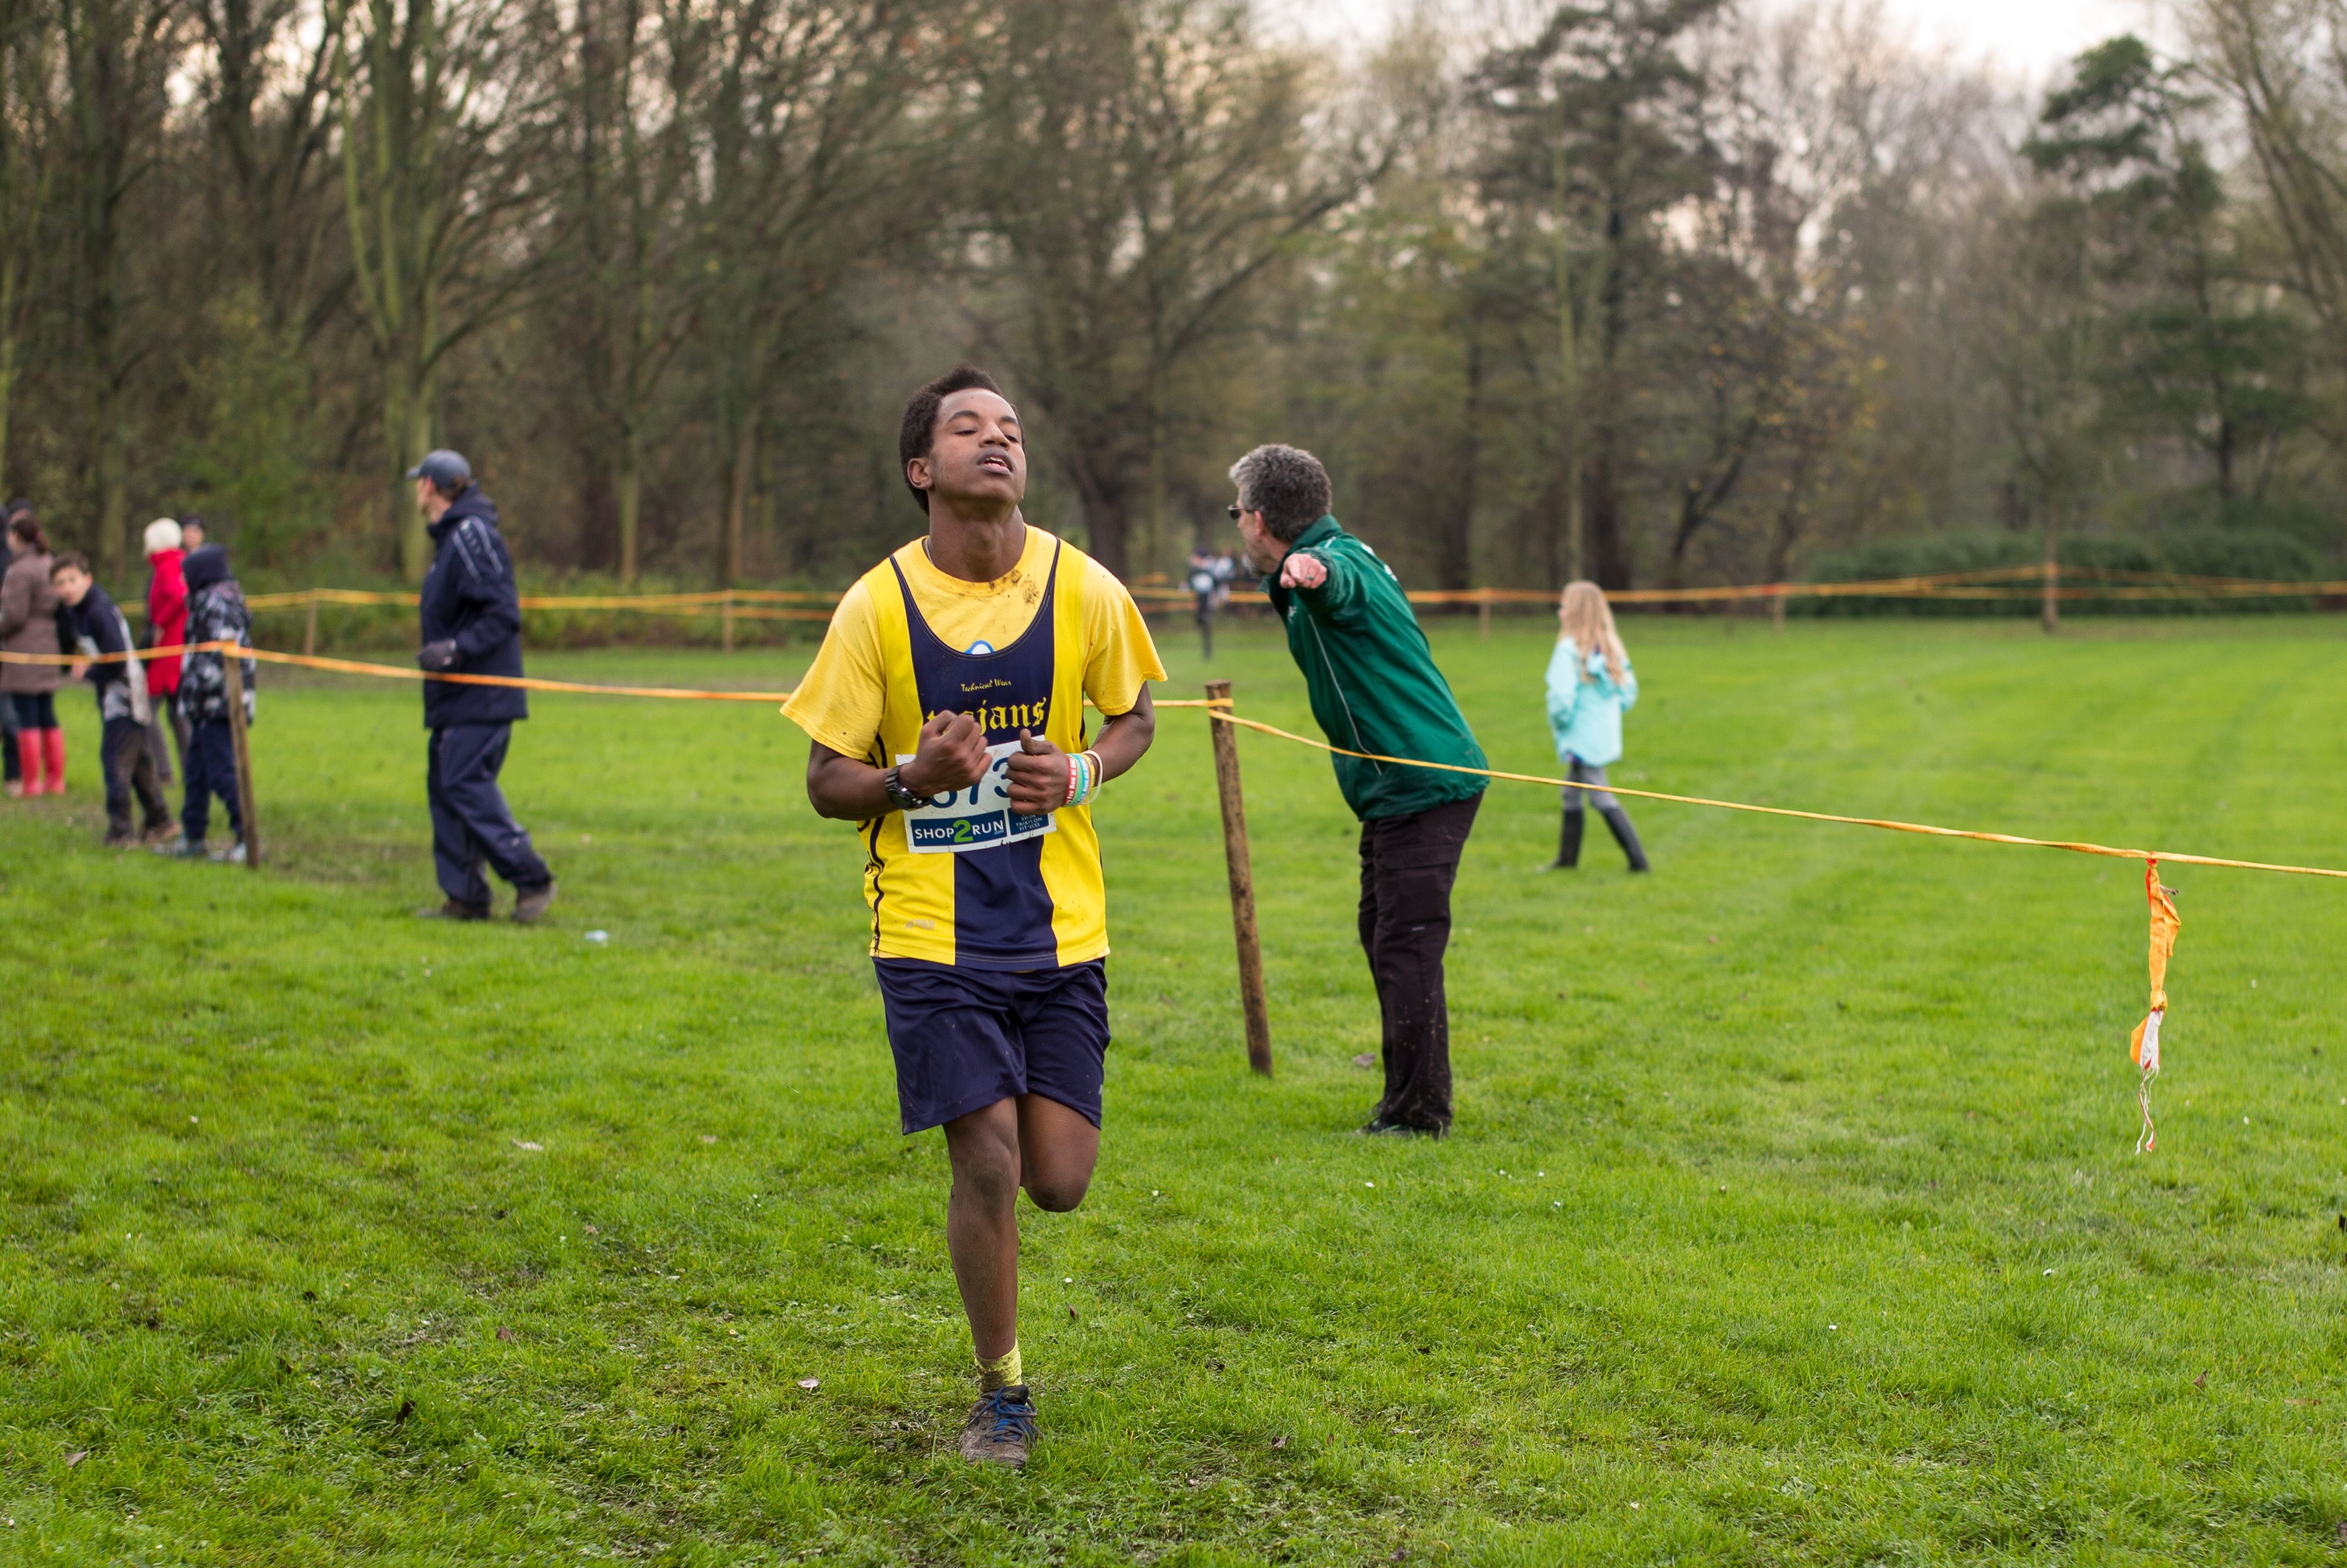
person, running, recreation, race, sports, endurance, athletics, physical exercise, outdoor recreation, human action, endurance sports, ultramarathon, duathlon, cross country running